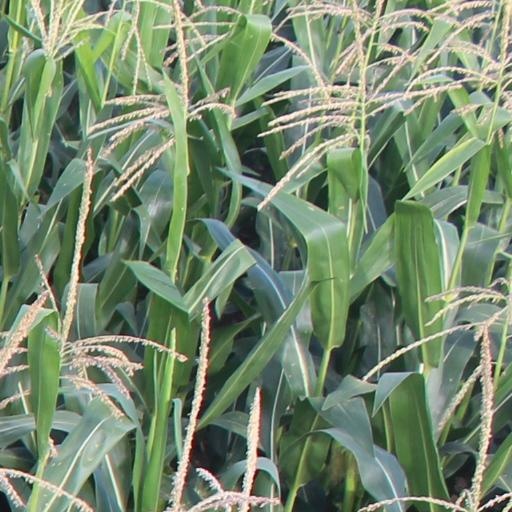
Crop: maize; corn